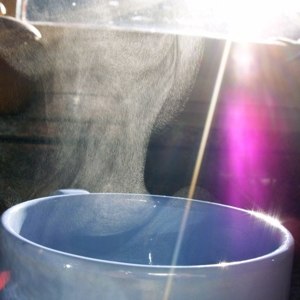
Fordampning
Aerosol af mikroskopiske vanddråber over en kop varm te, efter vanddampen er blevet afkølet og kondenseret.
Fordampning bruges om fordampning fra alle slags flader, men især om fordampningen fra jord- og vandoverflader. Modsat transpiration, der – ud over henvisning til personlig hygiejne – drejer sig specielt om planters fordampning. Den samlede fordampning fra jord og planter hedder evapotranspiration.